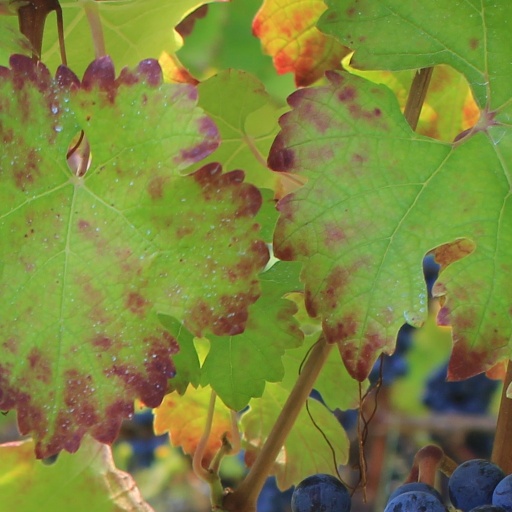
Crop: grape